List of Sunrisers Hyderabad records

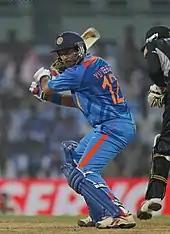
Yuvraj Singh awarded Vitara Brezza Glam Shot of the season for IPL 10

Note: Orange cap winners are the players with most runs in a season